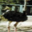
Label: bird